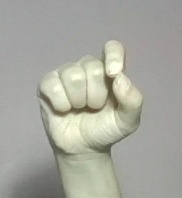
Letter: fa